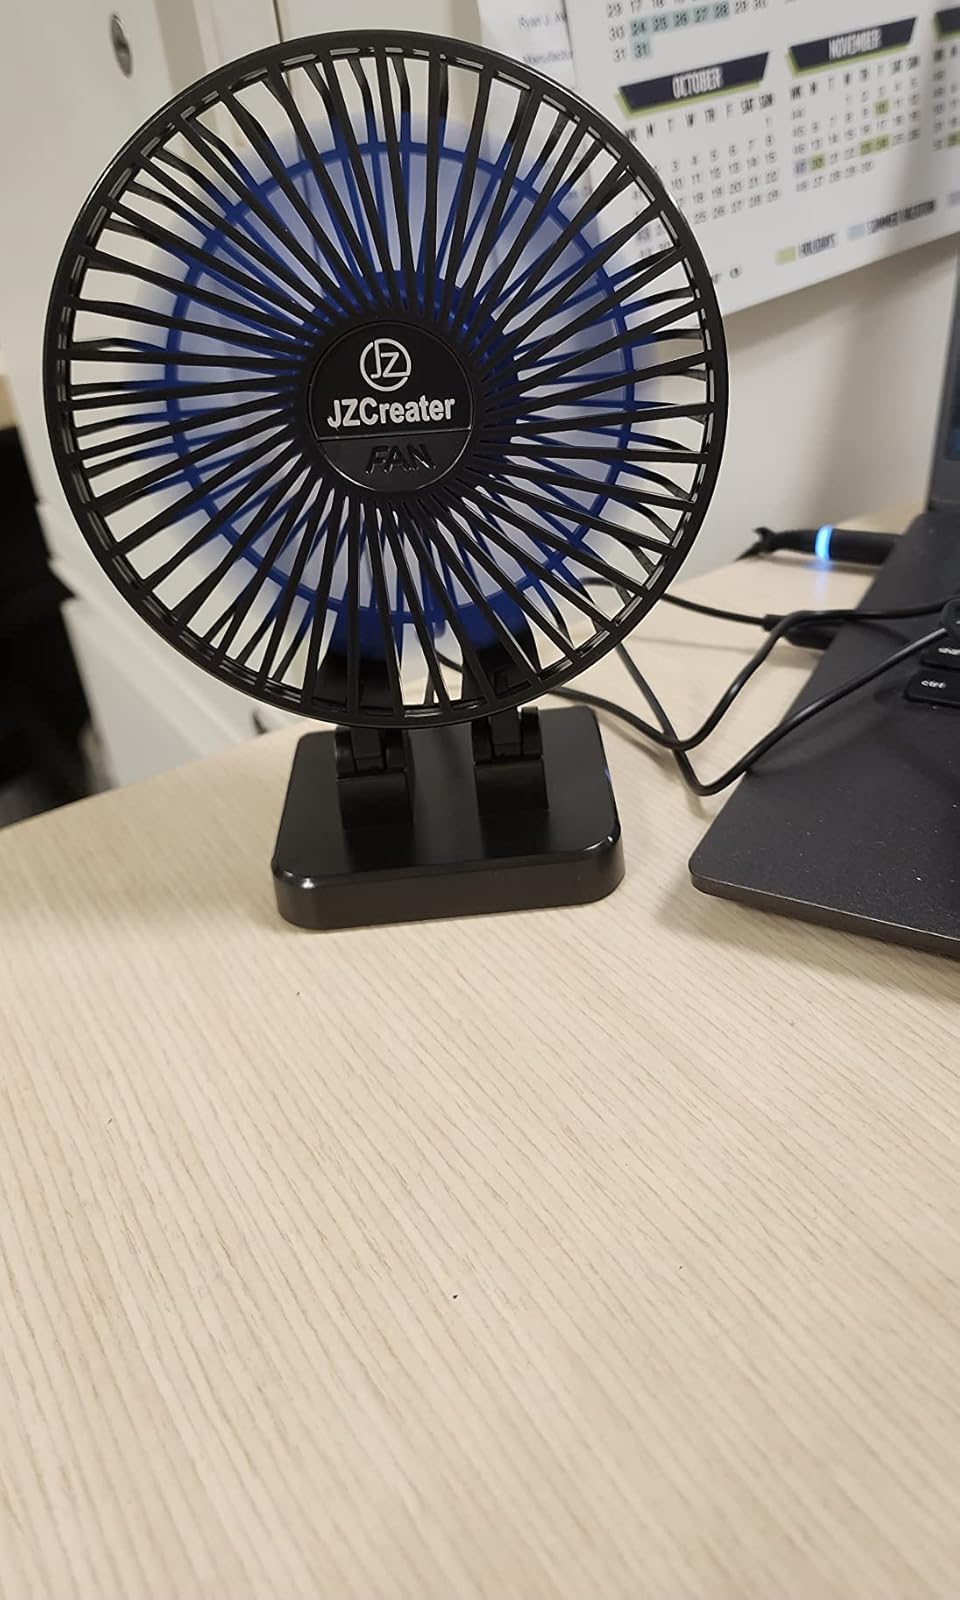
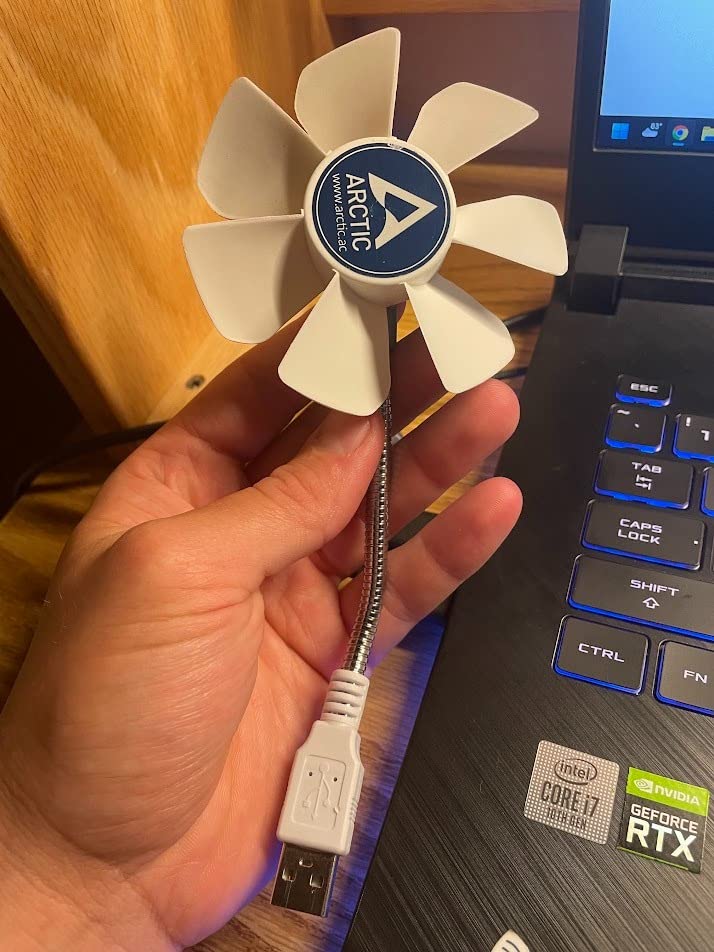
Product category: fan
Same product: no